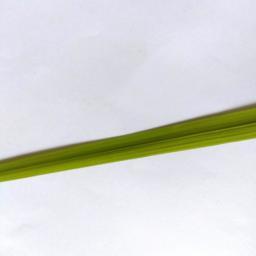
Label: Rice___Healthy